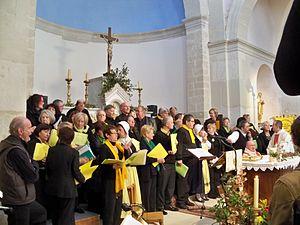
Messe aux truffes de Richerenches, Vaucluse, France
Le marché aux truffes de Richerenches est le plus important marché d'Europe en quantité de truffes commercialisées. Il attire à la fois nombre de professionnels : restaurateurs, courtiers, négociants, conserveurs, etc. mais aussi des particuliers assurés d'y trouver sans peine des truffes de qualité. Ouvert depuis 2008 par une cérémonie rituelle le ban des truffes, vers la mi-novembre, il attire à nouveau les médias internationaux lors de la célébration de la messe aux truffes à la mi-janvier.
La messe aux truffes, fut instituée 1952, par Henri Michel-Reyne, curé de Richerenches, Vaucluse. Elle est depuis célébrée chaque troisième dimanche de janvier, en hommage à saint Antoine, le patron chrétien des trufficulteurs et du diamant noir, dont la fête est le 17 janvier. À cette occasion, lors de la quête, la corbeille se remplit de truffes qui sont vendues ensuite aux enchères à l'issue de l'office.